Charge at Irbid

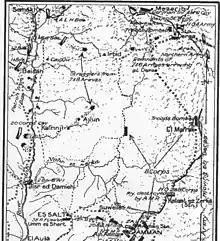
Gullett's Map 43 Detail shows positions of the retreating remnants of the Yildirim Army Group, Beisan, Irbid and Deraa with the Jordan River on the left and the Pilgrims' Road on right

Otto Liman von Sanders commander of the Yildirim Army Group arrived at Deraa on the morning of 21 September, on his way to Damascus after escaping from Nazareth the morning before. At Deraa he received a report from the Fourth Army, which he ordered to withdraw to the Yarmuk to Irbid to Deraa line. He had found Deraa "fairly secure," due to the actions of its commandant Major Willmer, placing him in temporary command of the new front stretching from Deraa. During the evening of 21 September Liman von Sanders met the leaders of several thousand druses, who agreed to remain neutral.